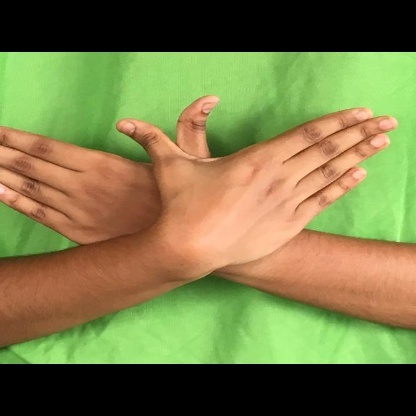
Mudra: Garuda